Double Ditch

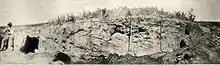
Mound B excavation at Double Ditch Indian Village site, 1905

The site was the location of a Mandan Native American earth lodge village from approximately 1450A.D. to 1785 A.D. It was abandoned after the 1775–1782 North American smallpox epidemic. The site includes remains of earth lodges, midden mounds, and fortification ditches. It is managed by the State Historical Society of North Dakota.